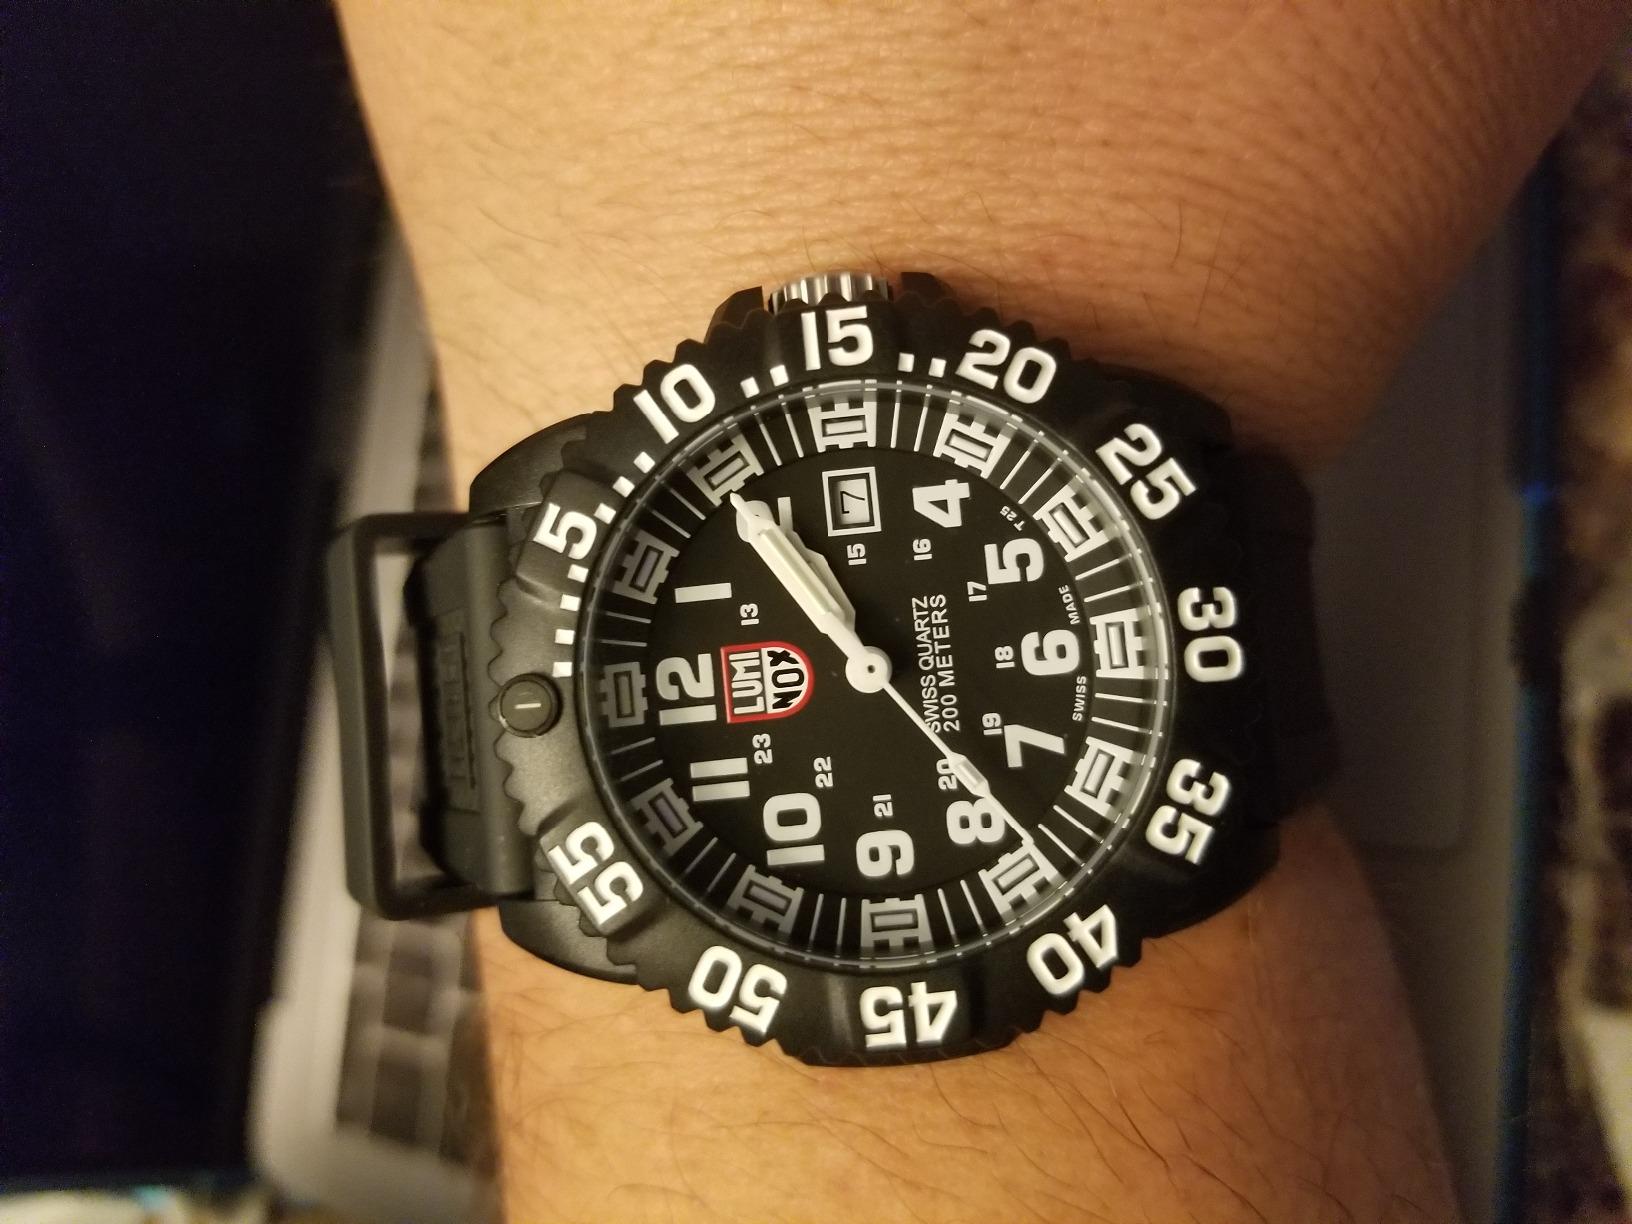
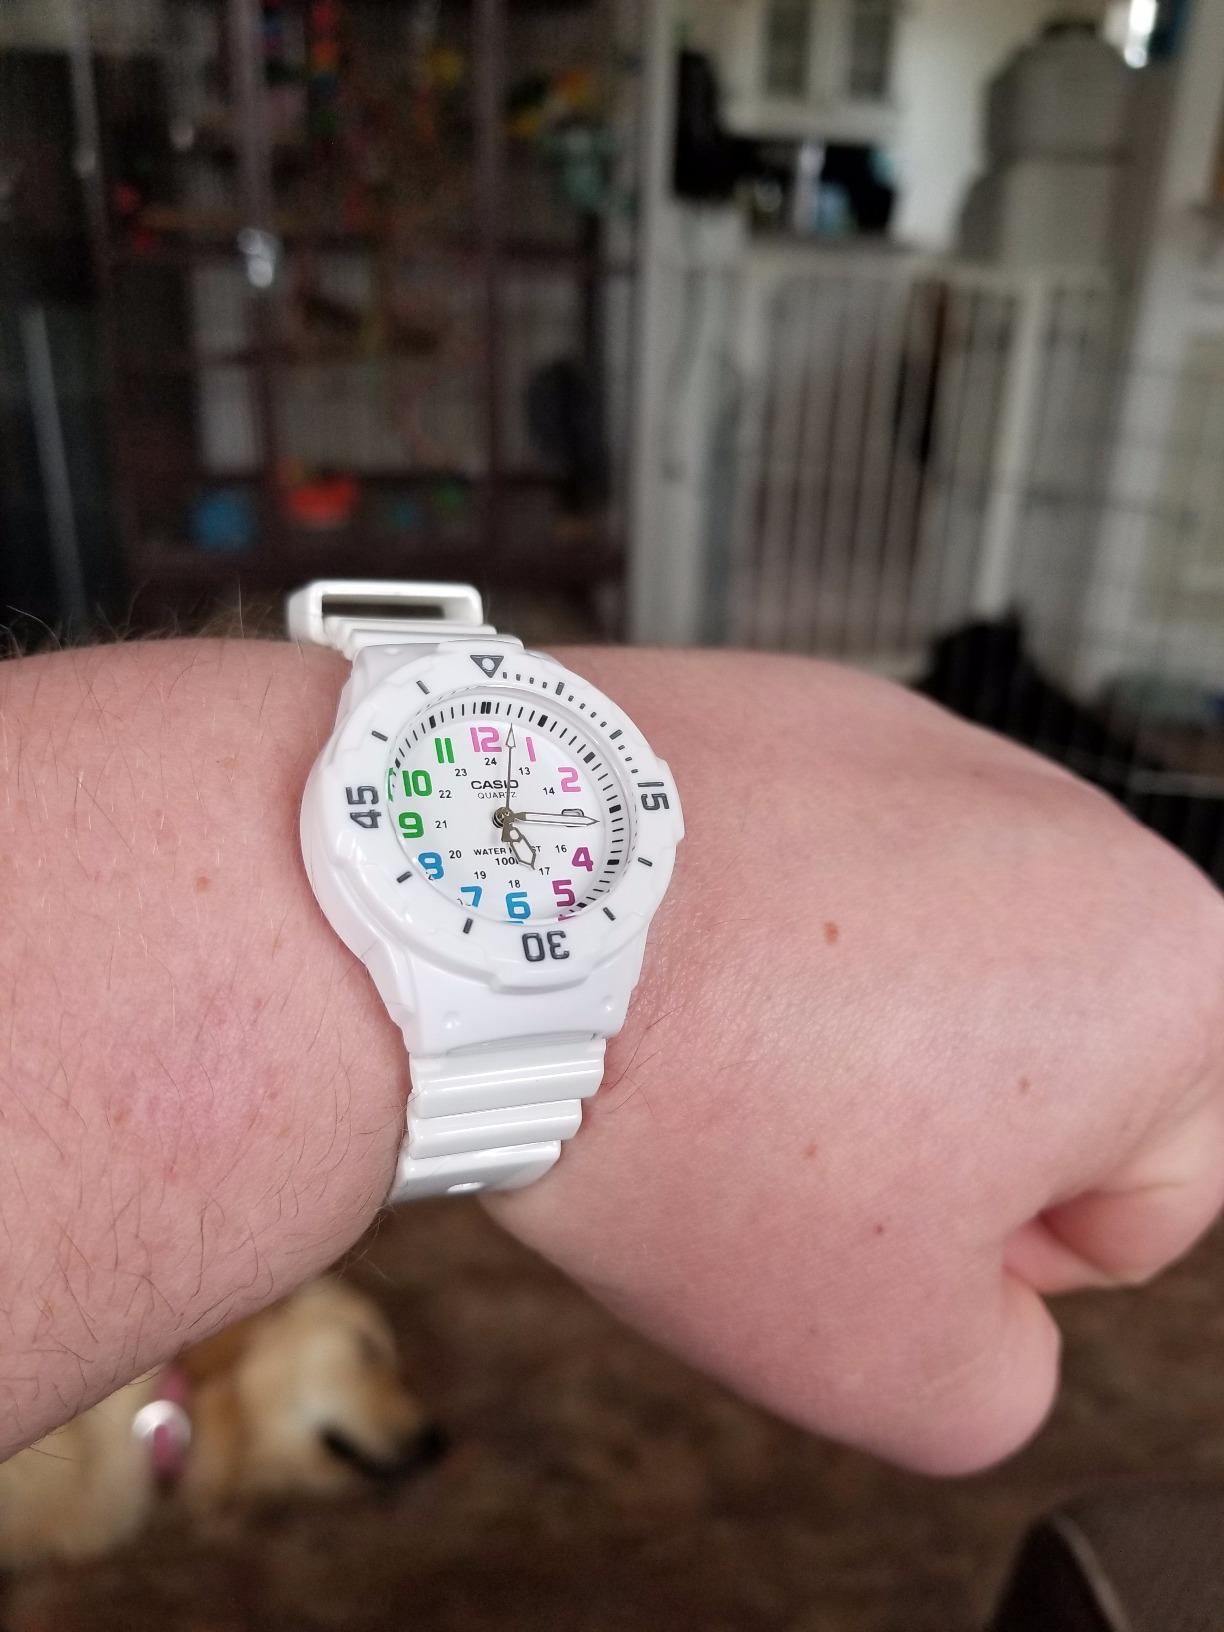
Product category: accessories_watch
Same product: no